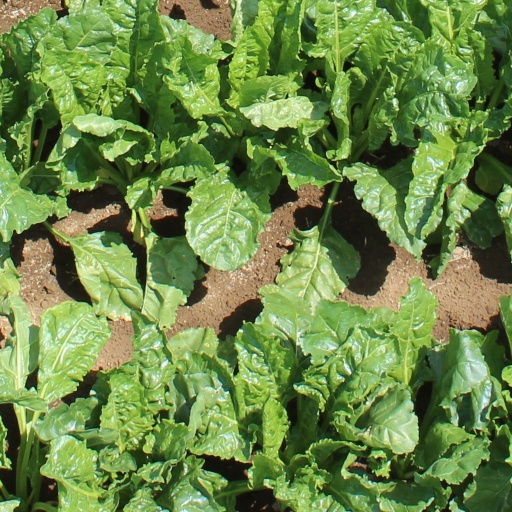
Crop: sugar beet